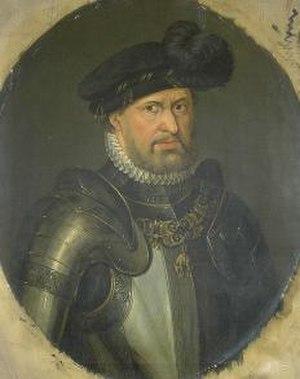
Henri II, dit « le Jeune », né le 10 novembre 1489 à Wolfenbüttel et mort le 11 juin 1568 à Wolfenbüttel, fut duc de Brunswick-Lunebourg et prince de Wolfenbüttel de 1514 à sa mort. Dernier prince catholique de la dynastie des Welf, il combattit aux côtés de l'empereur Charles Quint les progrès de la foi réformée en Allemagne et lutta contre les princes protestants de la ligue de Smalkalde.